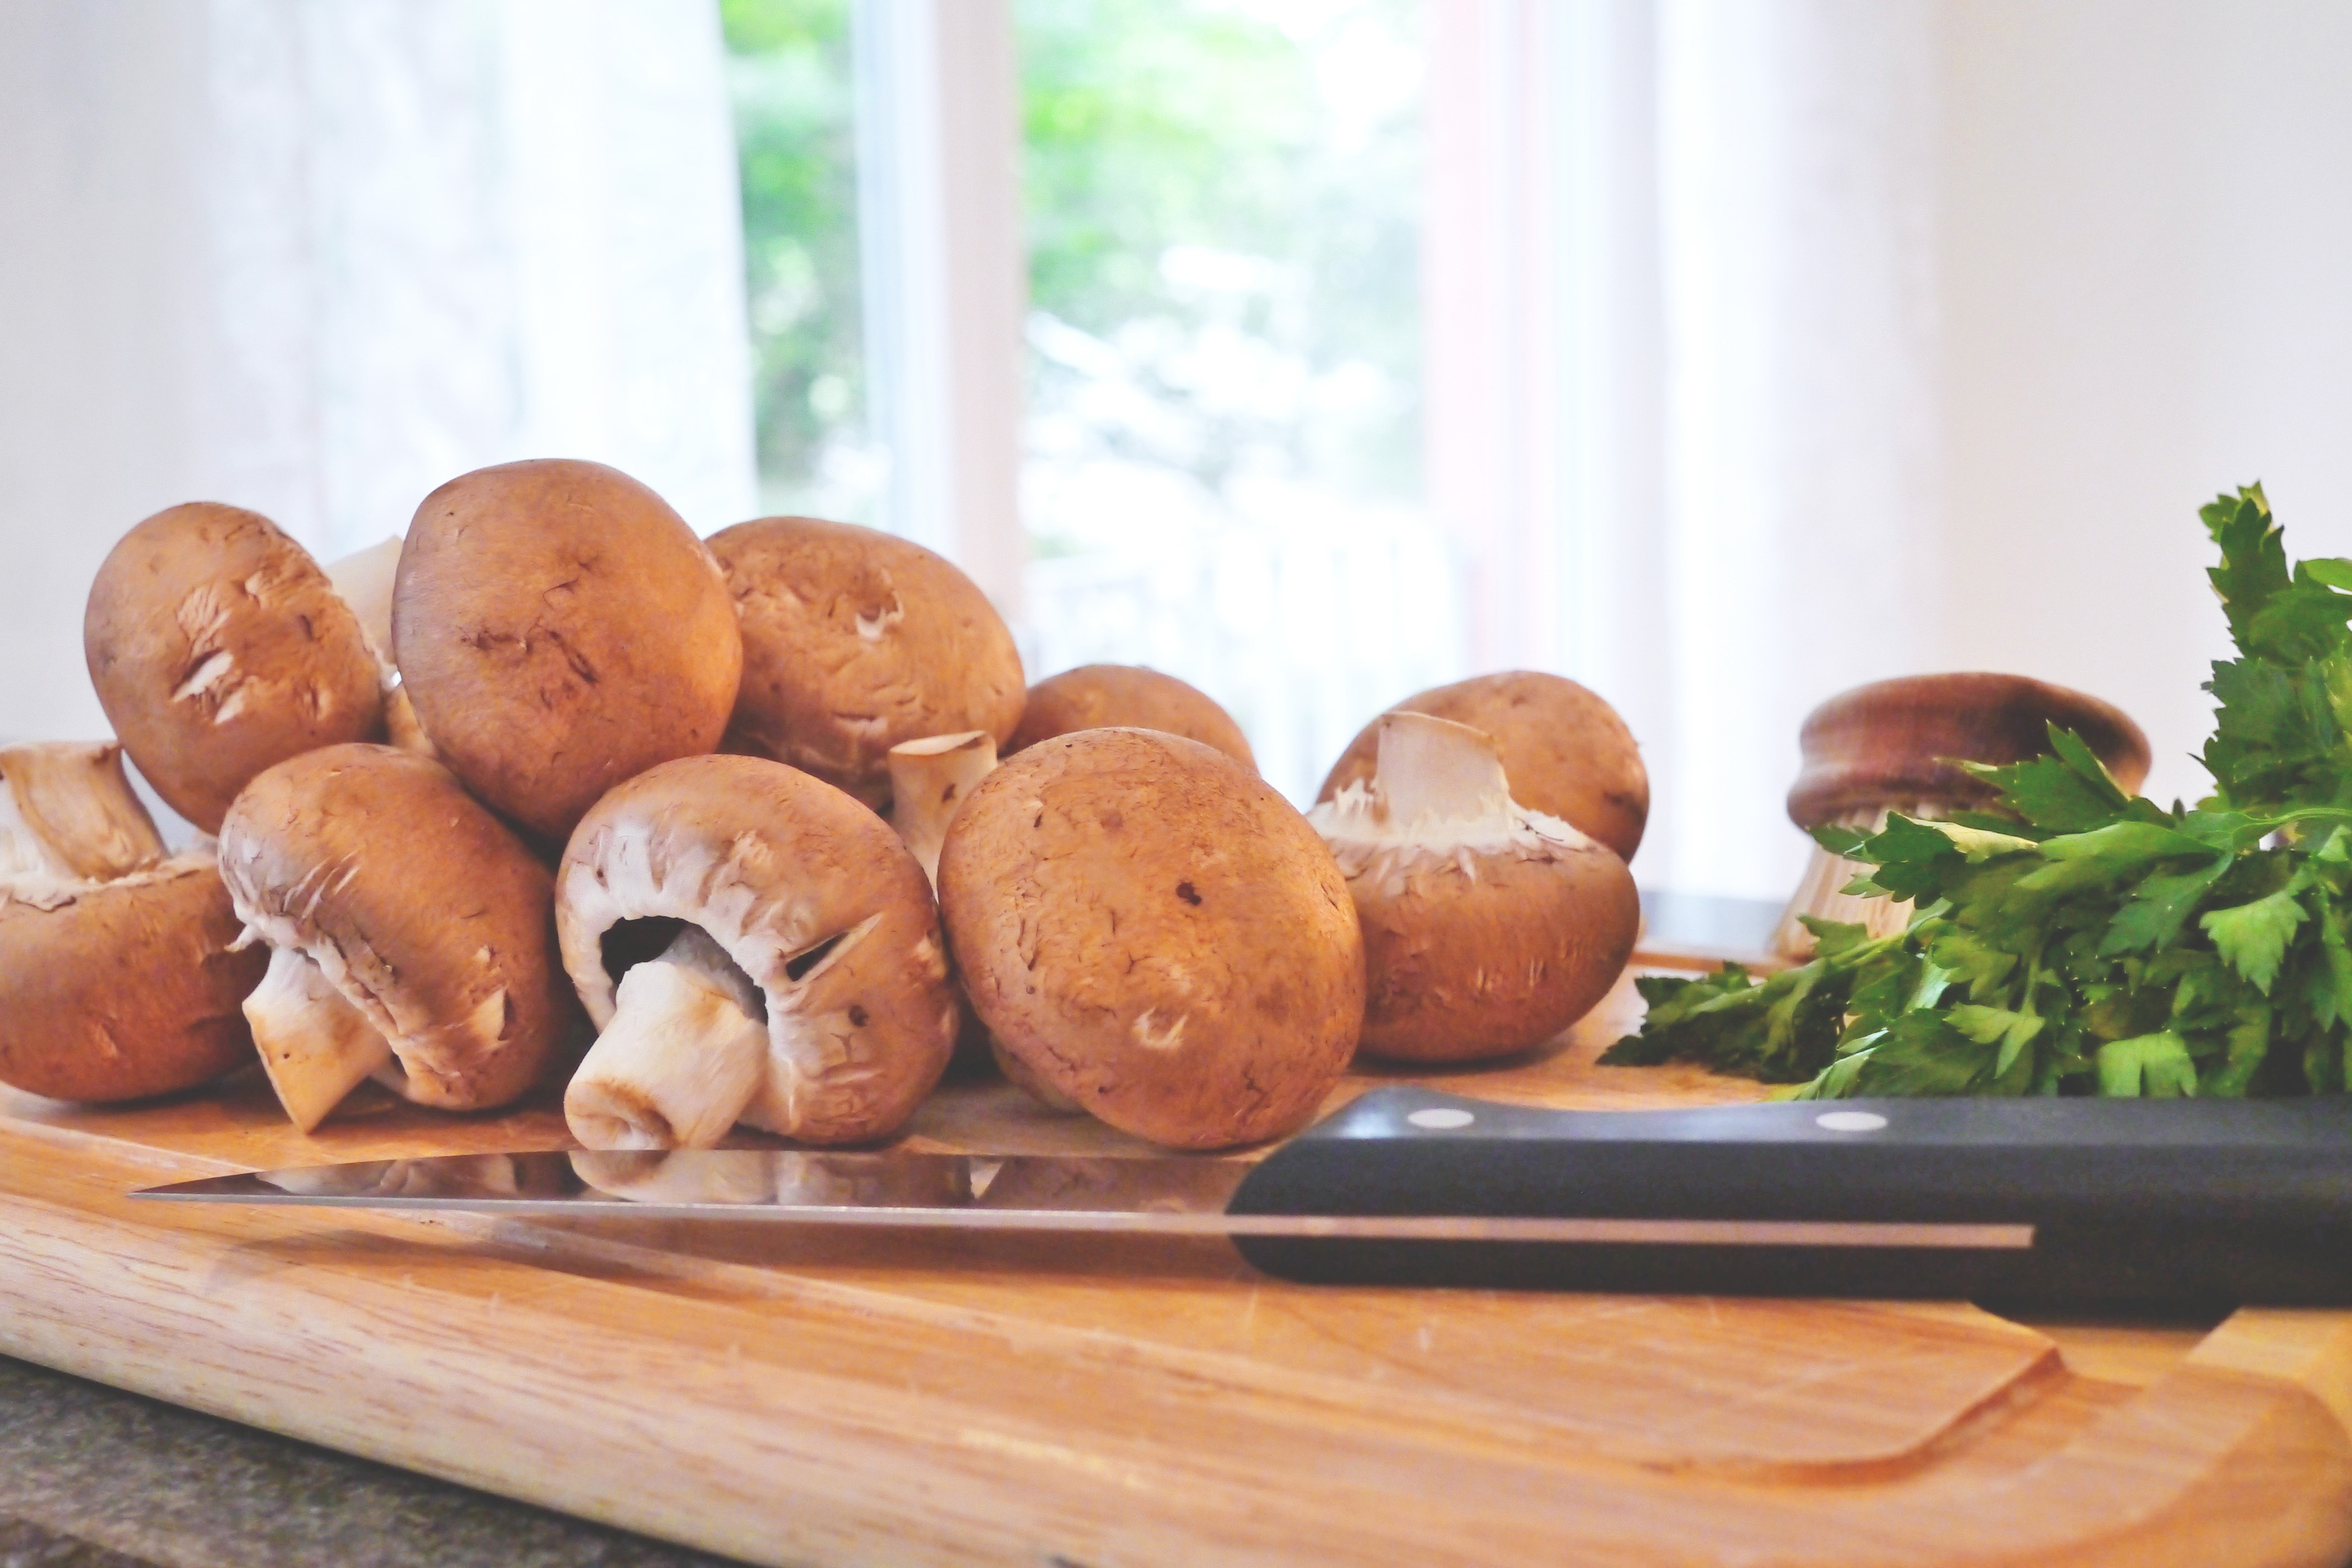
champignon mushroom, food, ingredient, mushroom, dish, agaricus, cuisine, shiitake, penny bun, produce, vegetable, potato, edible mushroom, root vegetable, russet burbank potato, recipe, agaricaceae, agaricomycetes